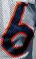
Number: 6